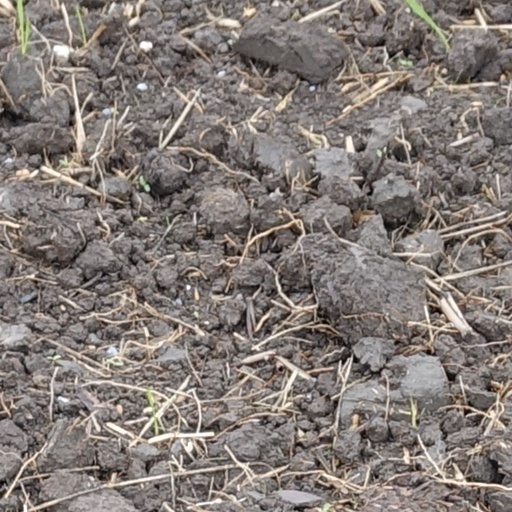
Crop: wheat